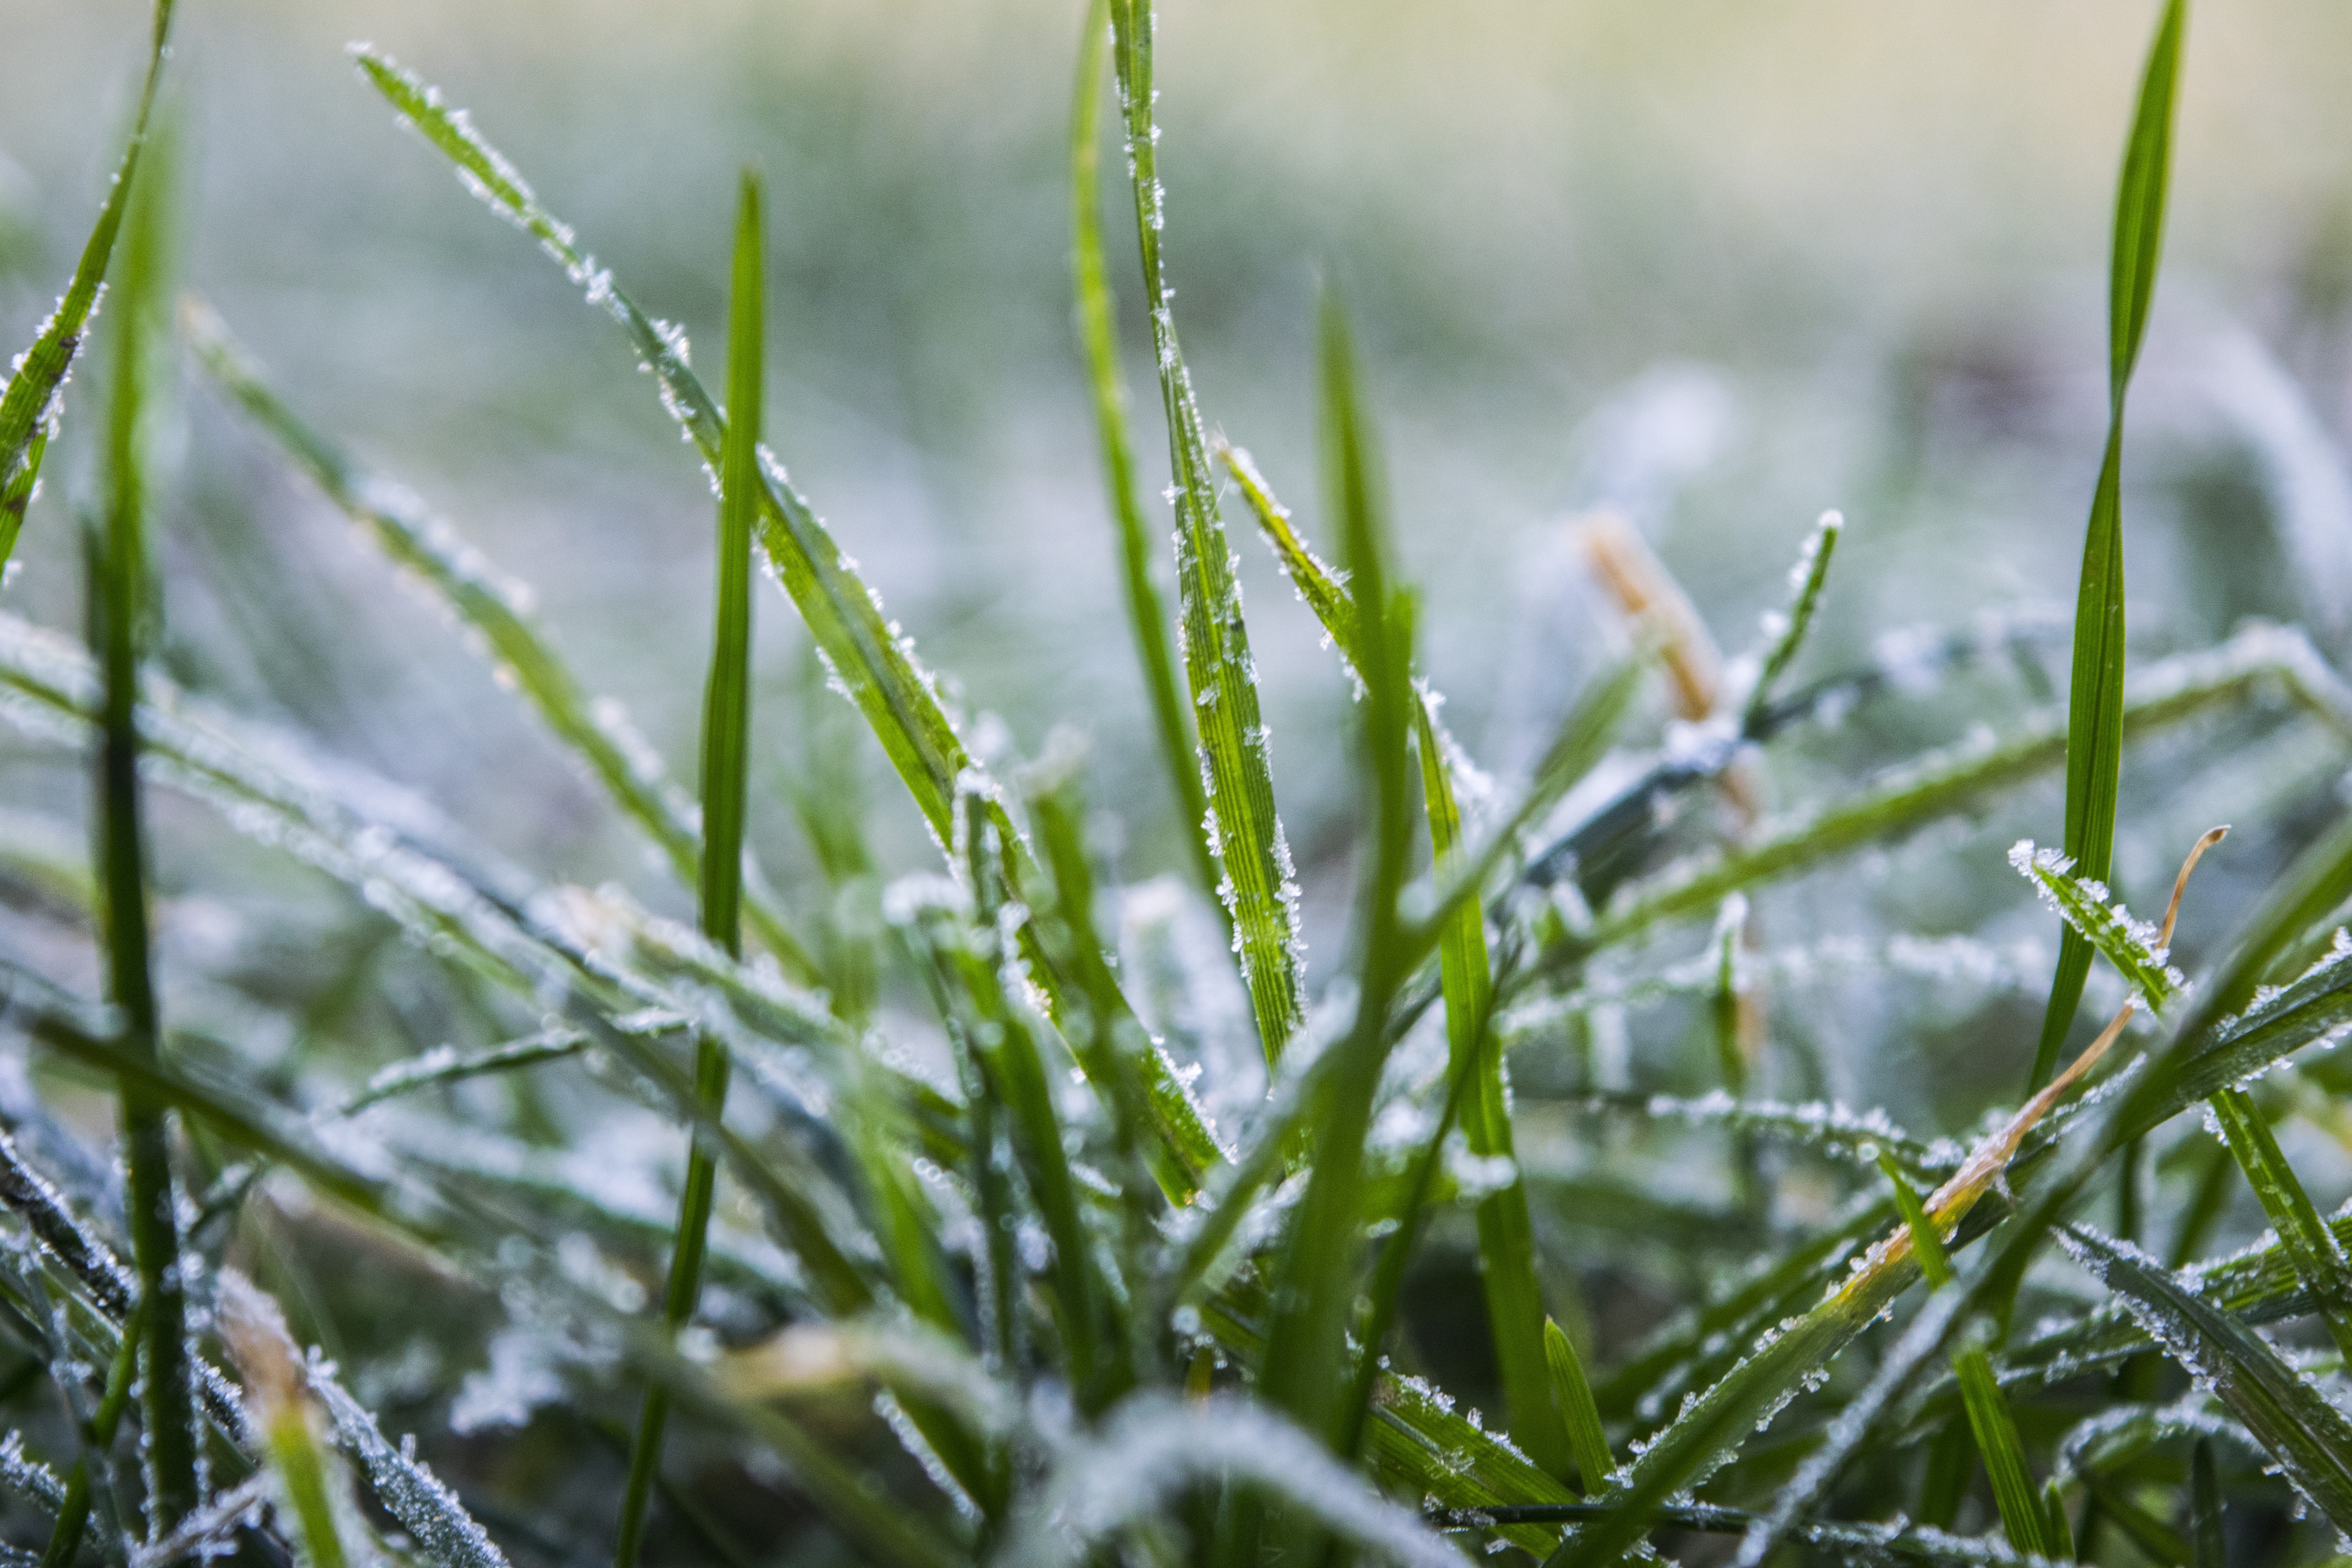
water, nature, grass, branch, winter, dew, plant, lawn, meadow, sunlight, leaf, flower, frost, green, botany, frozen, flora, fauna, wildflower, close up, moisture, macro photography, grass family, plant stem, thorns spines and prickles, hoary